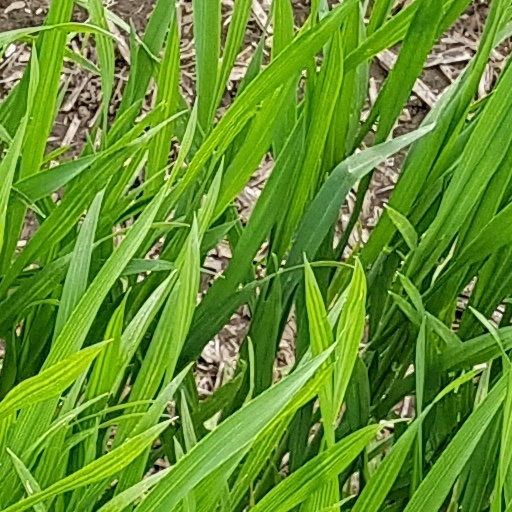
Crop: wheat